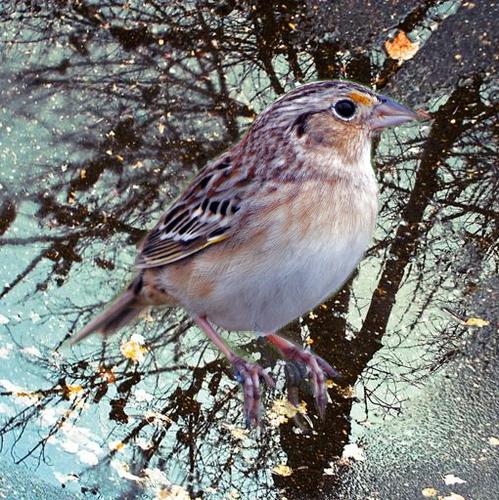
Bird species: Grasshopper_Sparrow
Bird type: landbird
Background: land